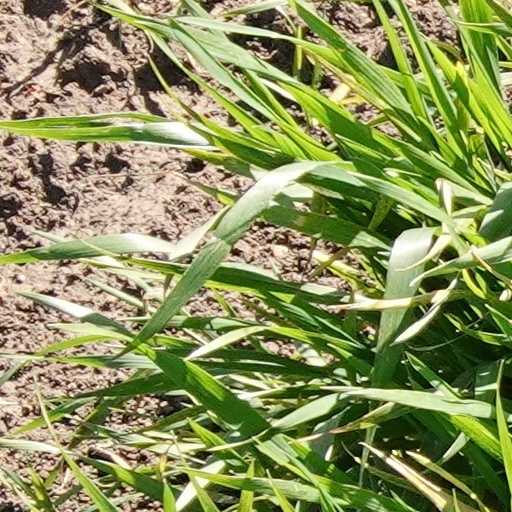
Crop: wheat